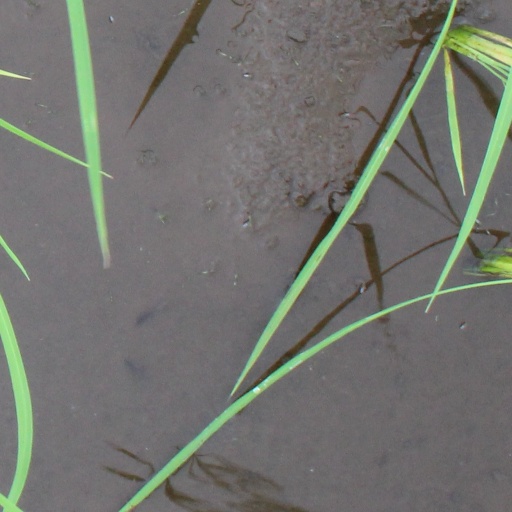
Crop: rice